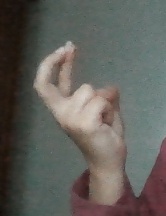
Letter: zay